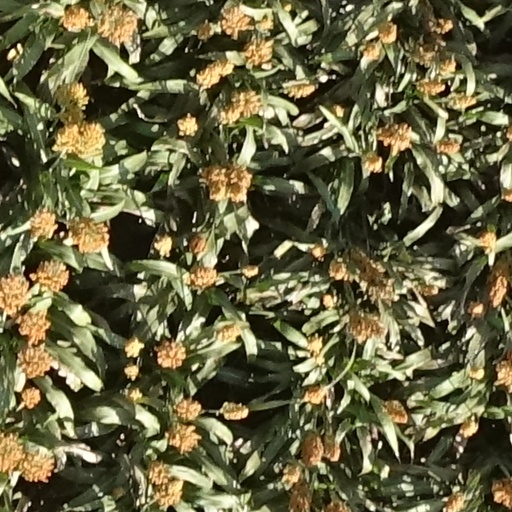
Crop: sorghum